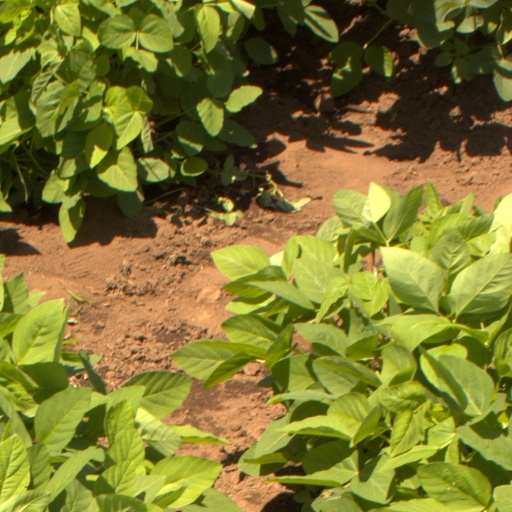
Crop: soybean